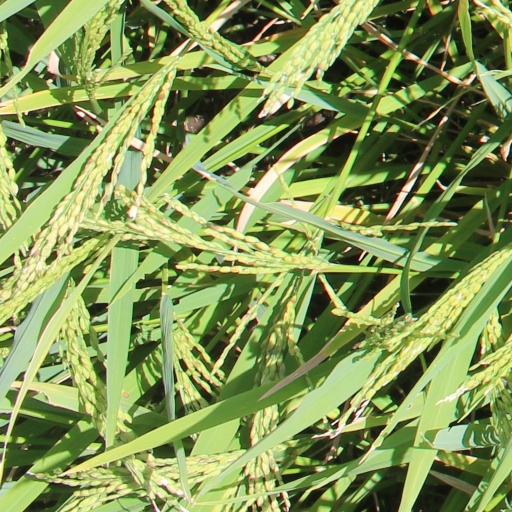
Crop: rice